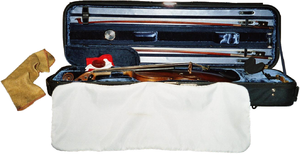
Le violon est un instrument de musique à cordes frottées. Constitué de 71 éléments de bois collés ou assemblés les uns aux autres, il possède quatre cordes accordées généralement à la quinte, que l'instrumentiste, appelé violoniste, frotte avec un archet ou pince avec l'index ou le pouce.